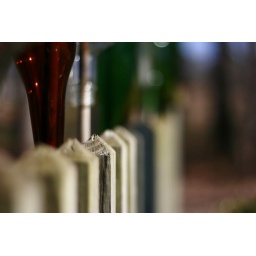
A row of upside down glass bottles on a fence in my in-law's back yard. Playing with my depth of field.